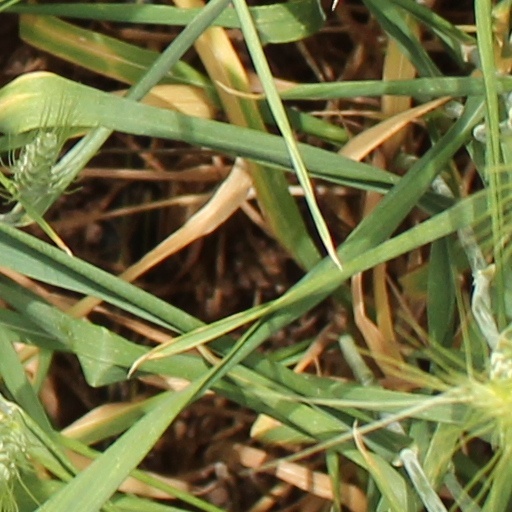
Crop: wheat